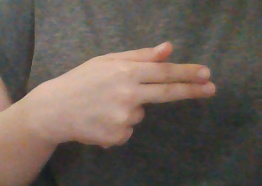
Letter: ghain